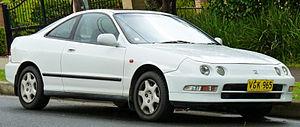
La Honda Integra est une berline compacte réalisée par la marque Honda entre 1986 et 2001 sous le nom Integra aux États-Unis puis entre 2002 et 2007 sous le nom Acura RSX. Au Japon, la voiture a été produite seulement sous le nom Integra.